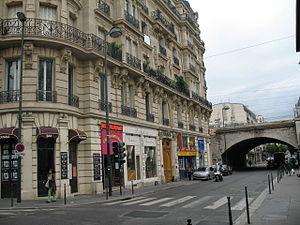
L'avenue de la Marne est une voie de communication située à Asnières-sur-Seine.